Blanca Olmedo

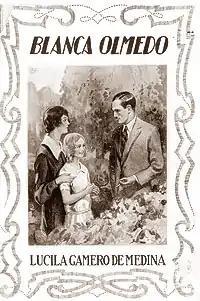

Blanca Olmedo is perhaps the best known novel of the noted Honduran novelist Lucila Gamero. A romance novel, published at a time when the trend for romantic literature had fallen out of fashion in Central America, it was completed in 1903 and published in 1908. It is considered to be one of the most important novels in Honduran literature in the early twentieth century. It is unusual given that it was written by a female writer who was critical of the corrupt establishment in Honduras.